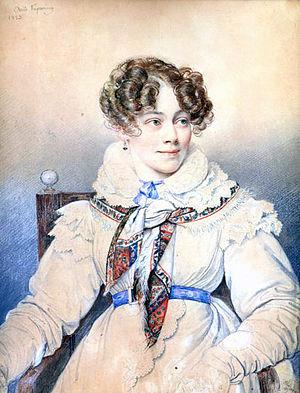
Sophie Rostopchine, comtesse de Ségur, est une femme de lettres française d’origine russe, née le 1ᵉʳ août 1799 à Saint-Pétersbourg, et morte le 9 février 1874 à Paris.